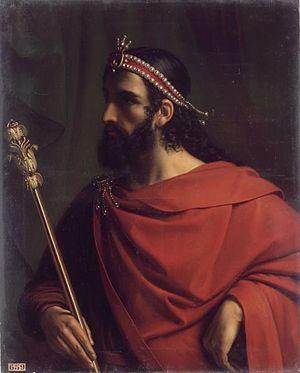
Jean-Joseph Dassy, né à Marseille le 27 décembre 1791 et mort dans la même ville le 27 juillet 1865, est un peintre français, spécialisé dans les scènes de l'histoire de France et les thèmes religieux.